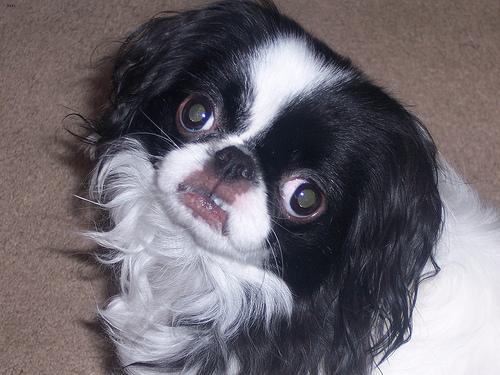
Breed: japanese chin